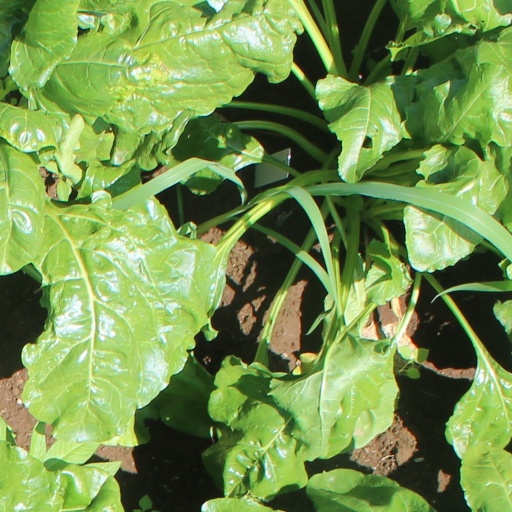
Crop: sugar beet